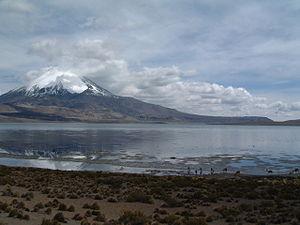
Le lac Chungará est un lac situé dans la cordillère des Andes, dans la Région d'Arica et Parinacota, au nord du Chili, près de la frontière nord-ouest de la Bolivie. Le lac qui est surplombé par le volcan Parinacota appartient à l'altiplano chilien, à 4 500 m d'altitude. Il est possible de voir des flamants roses qui y vivent malgré le froid nocturne.